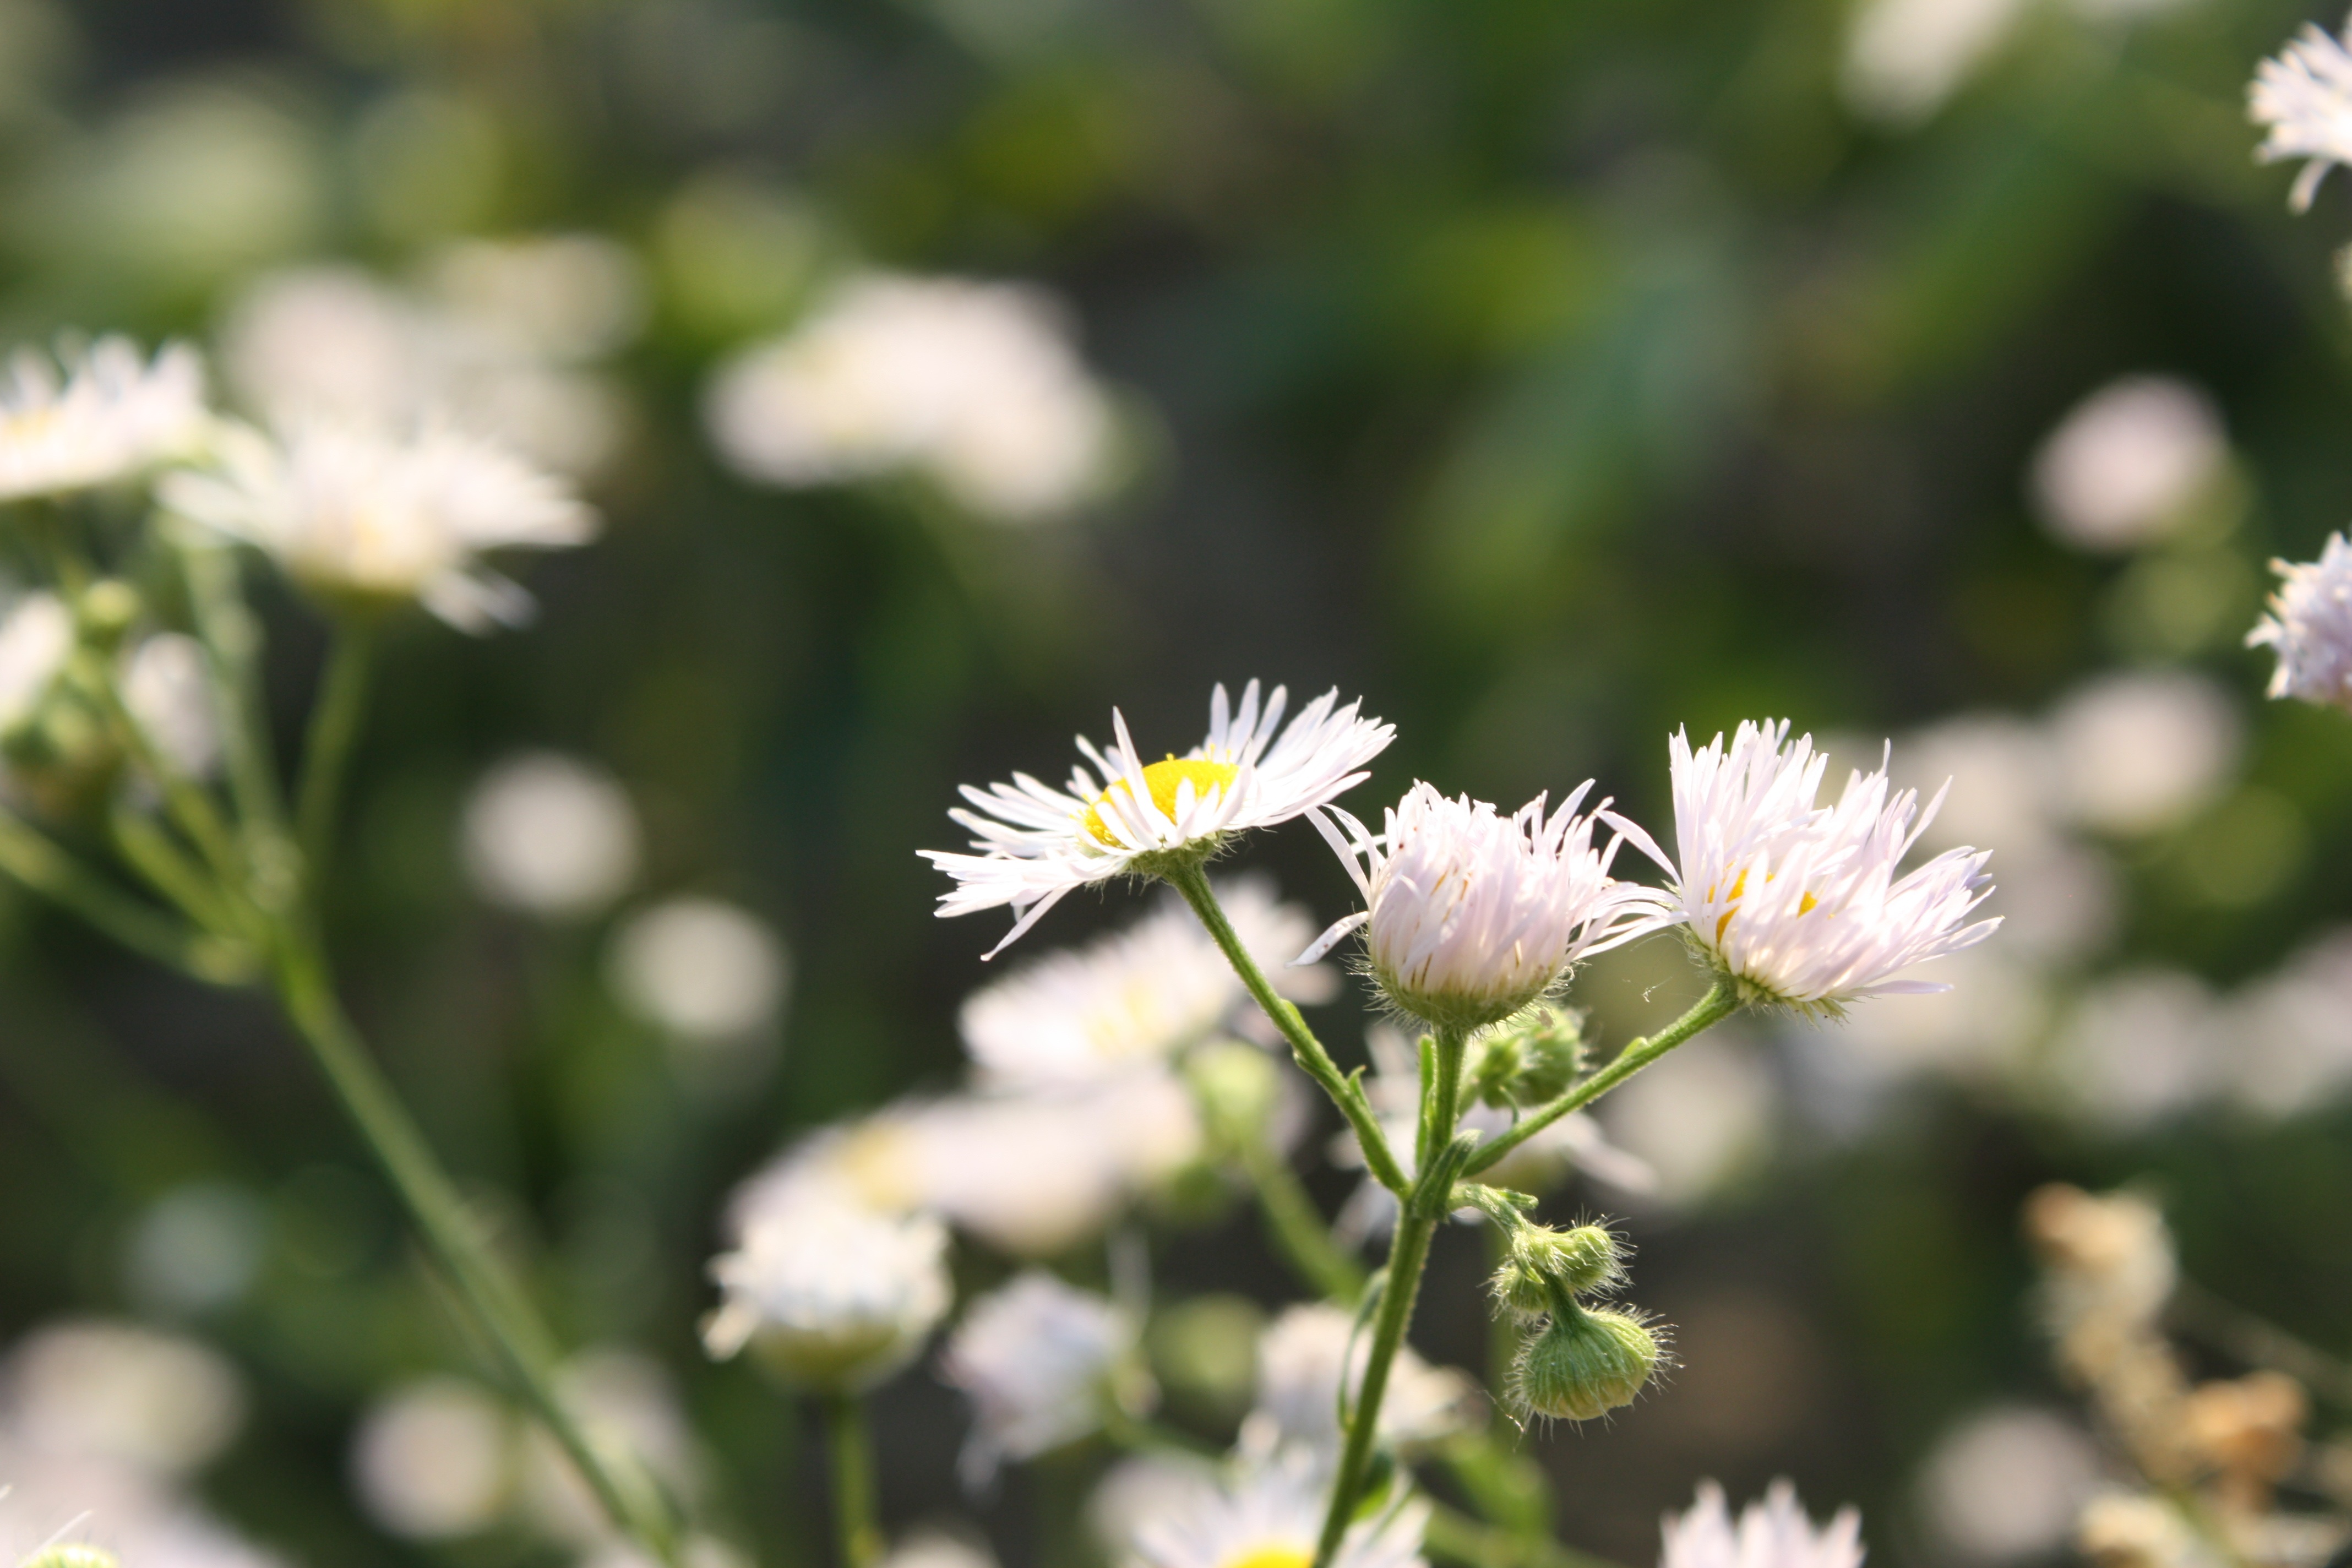
nature, blossom, plant, meadow, flower, daisy, herb, insect, botany, flora, wildflower, nectar, macro photography, flowering plant, daisy family, land plant, chamaemelum nobile